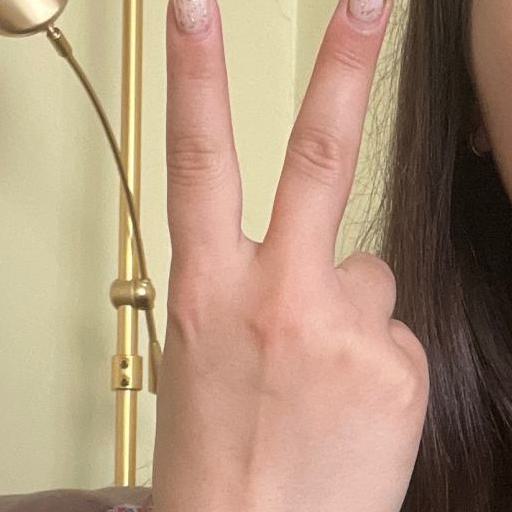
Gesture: peace_inverted